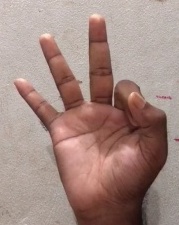
ASL sign: 9